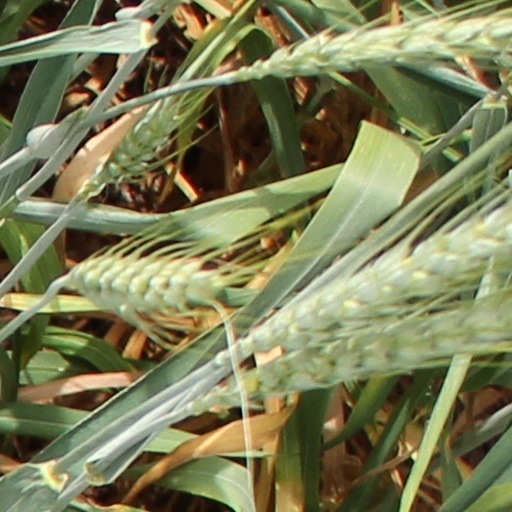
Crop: wheat